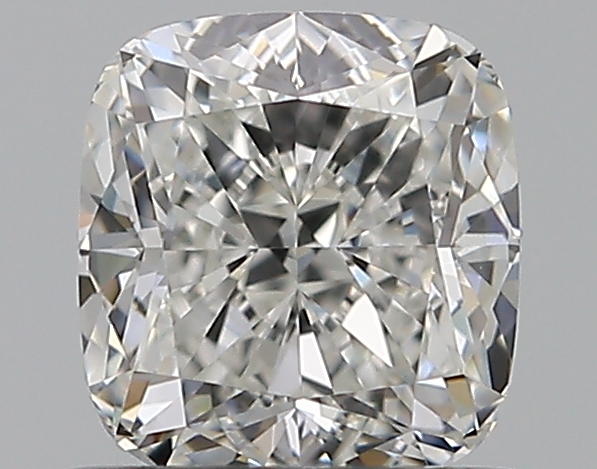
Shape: cushion
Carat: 0.76
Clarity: VVS2
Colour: H
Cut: EX
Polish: EX
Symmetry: VG
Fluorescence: F
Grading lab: GIA
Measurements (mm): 5.26 x 4.92 x 3.34